History of the FIFA World Cup

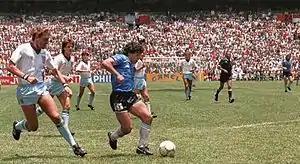
1986 FIFA World Cup: Argentine player Diego Maradona scoring against England

A new trophy was created for the 1974 edition, held in West Germany. After a draw in their first UEFA/CONMEBOL Intercontinental play-off match against Chile in the qualifiers, the Soviet Union refused to travel to the Chilean capital for the return fixture for political reasons, and in accordance with the regulations, Chile were awarded a victory. East Germany, Haiti, Australia and Zaire made their first finals. The tournament also saw a new format, where the two top teams from each of the earlier four groups were divided into two groups of four each again, the winner of either group playing each other in the final. The West German hosts won the competition by beating the Netherlands 2–1 in the final, but it was also the revolutionary Total Football system of the Dutch that captured the footballing world's imagination. The very well-playing Poland finished third, after defeating Brazil 1–0 (and after defeating Argentina 3–2 and eliminating Italy 2–1 in the initial group play), having barely lost in terrible rain in the semi-finals to West Germany 0–1.